Steve Ditko

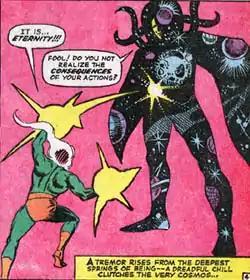
Dormammu attacks Eternity in a Ditko "Dr. Strange" panel from "Strange Tales" #146 (July 1966).

Ditko created the supernatural hero Doctor Strange in "Strange Tales" #110 (July 1963). Ditko in the 2000s told a visiting fan that Lee gave Dr. Strange the first name "Stephen".